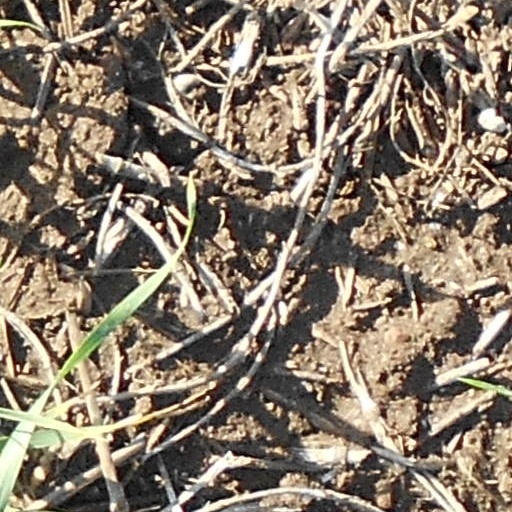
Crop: wheat